No. 617 Squadron RAF

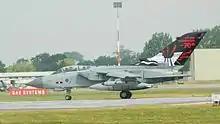

The squadron reformed on 1 January 1983 at RAF Marham, re-equipped with twelve Panavia Tornado GR1.